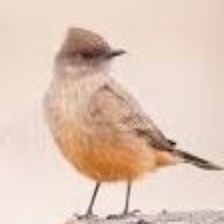
Species: SAYS PHOEBE
Scientific name: SAYORNIS SAYA